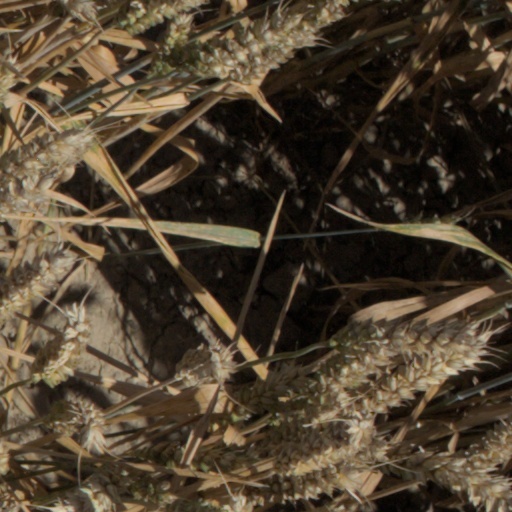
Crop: wheat